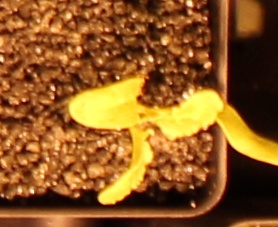
Label: Sugar beet